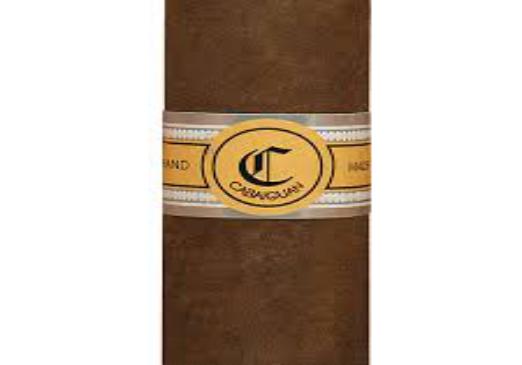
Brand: Cabaiguan
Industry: Others